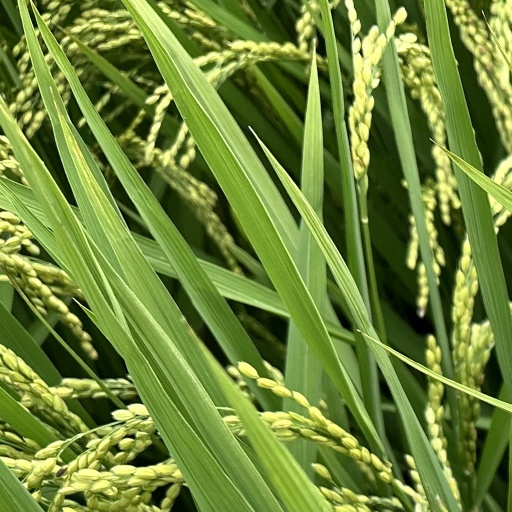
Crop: rice